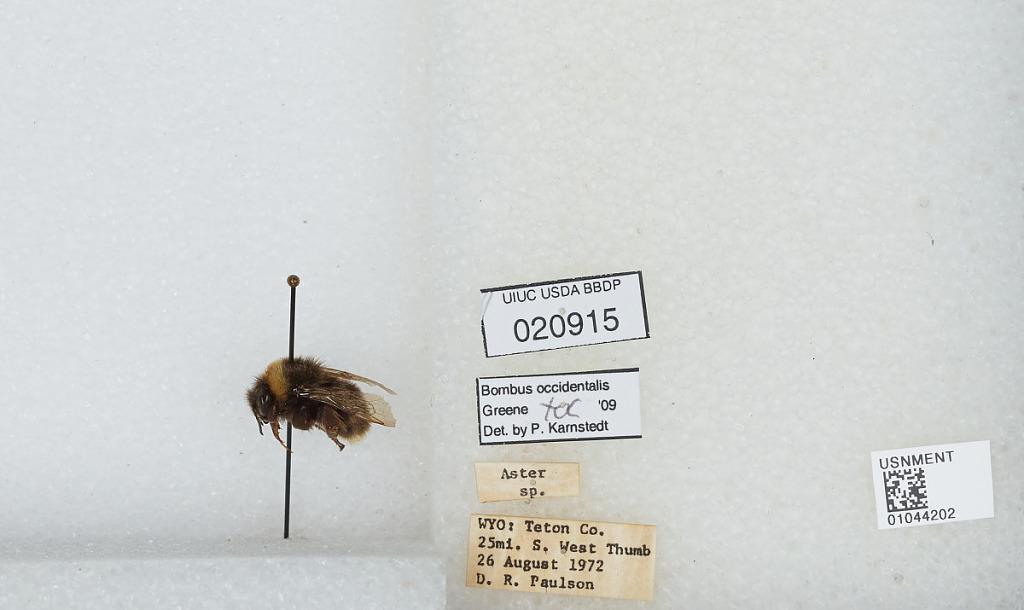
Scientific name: Bombus sp.
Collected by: D. Paulson
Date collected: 1972-8-26
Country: United States
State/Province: Wyoming
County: Teton
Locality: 25 miles south of West Thumb
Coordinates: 44.0875, -110.676
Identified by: Karnstedt, P.